COVID-19 pandemic in Liechtenstein

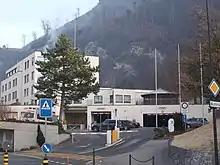
Liechtenstein State Hospital, which plays a key role in dealing with COVID-19 in Liechtenstein

The COVID-19 pandemic in Liechtenstein was a part of the worldwide pandemic of coronavirus disease 2019 caused by severe acute respiratory syndrome coronavirus 2. The virus was confirmed to have reached Liechtenstein in early March 2020.